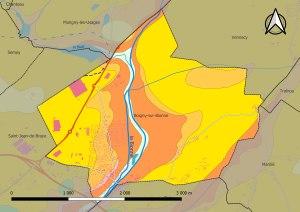
Boigny-sur-Bionne est une commune française, située dans le département du Loiret en région Centre-Val de Loire.